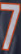
Number: 7